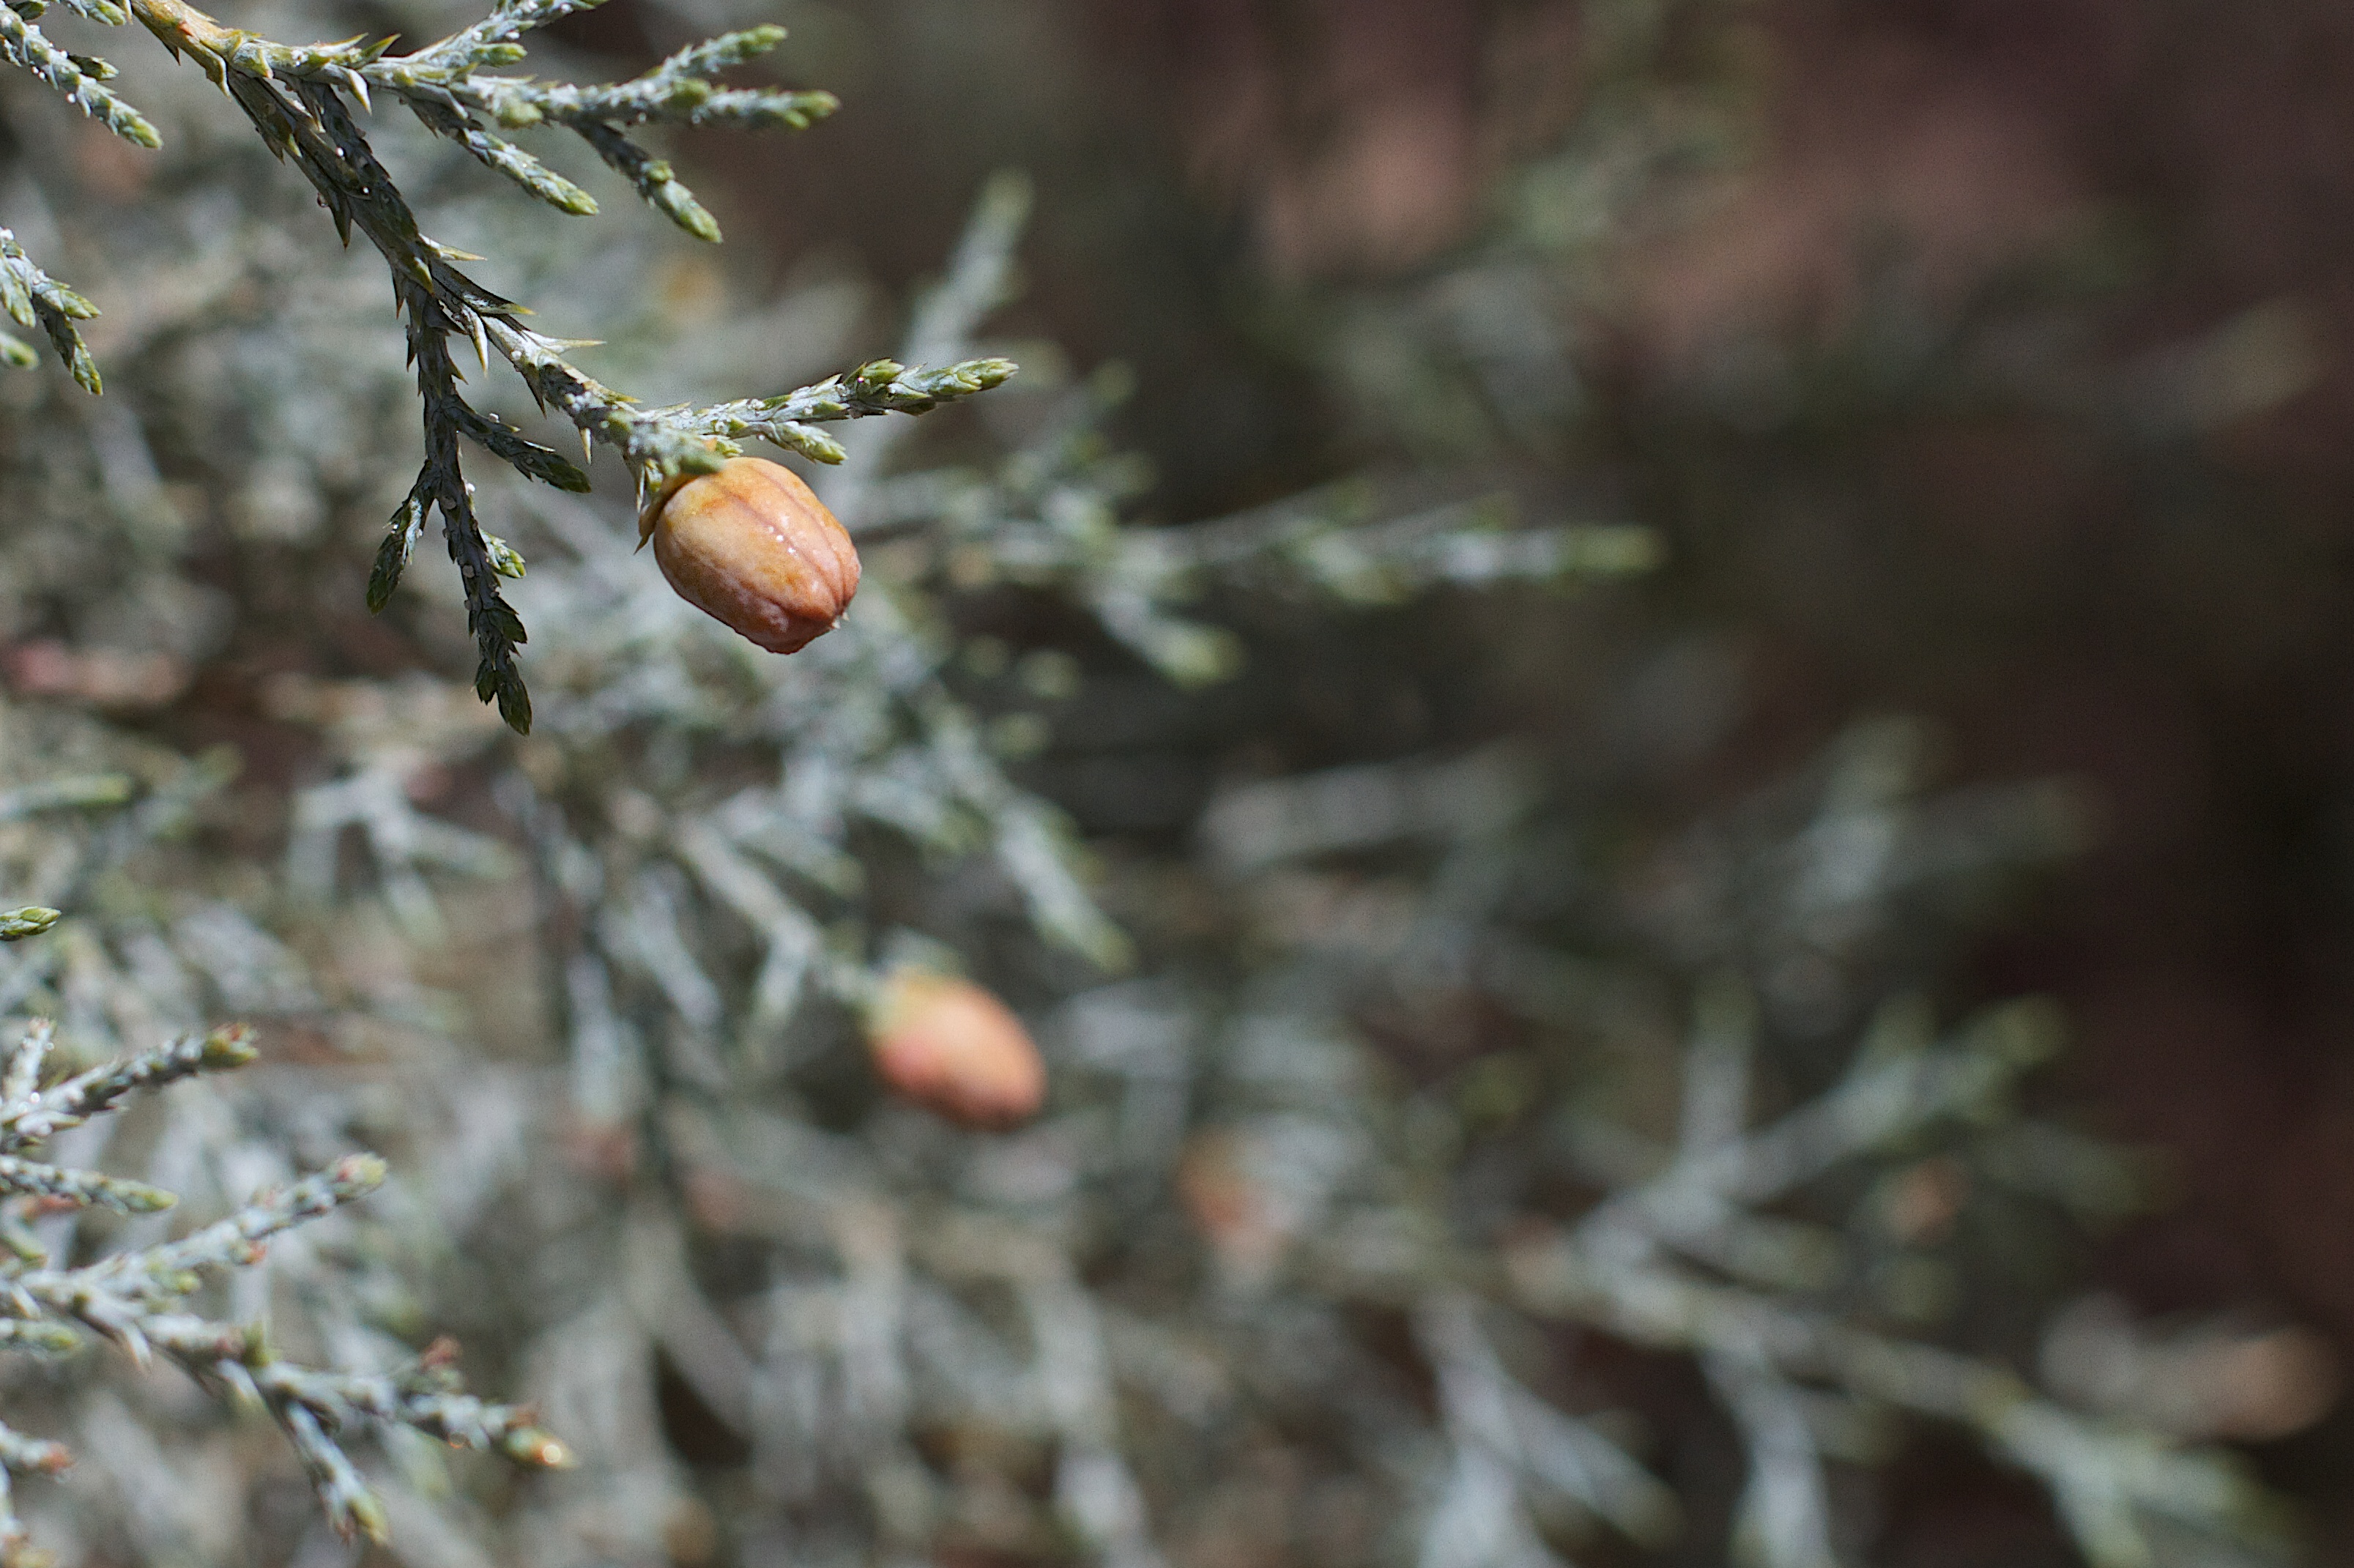
tree, nature, branch, blossom, winter, plant, leaf, flower, frost, wildlife, spring, produce, autumn, flora, season, fauna, twig, macro photography, woody plant, land plant